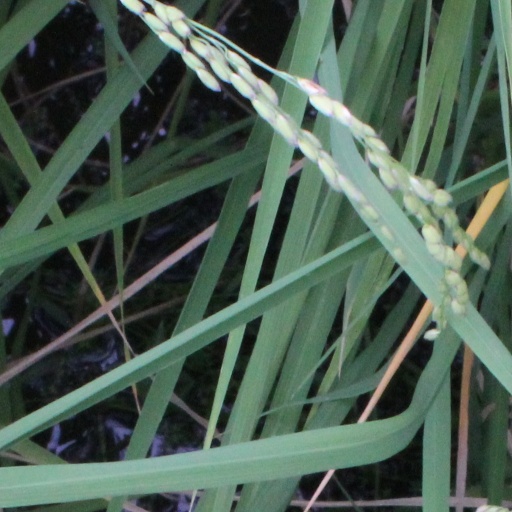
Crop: rice